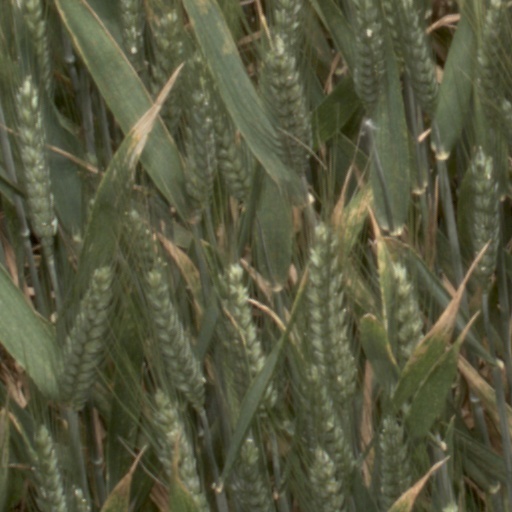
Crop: wheat